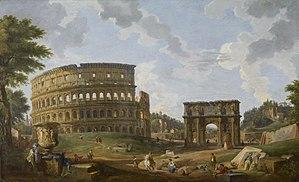
Cet article recense des œuvres du peintre italien Giovanni Paolo Panini.